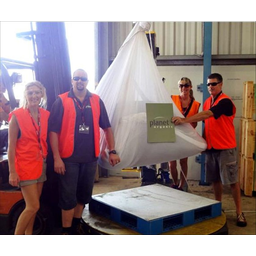
Label: trash